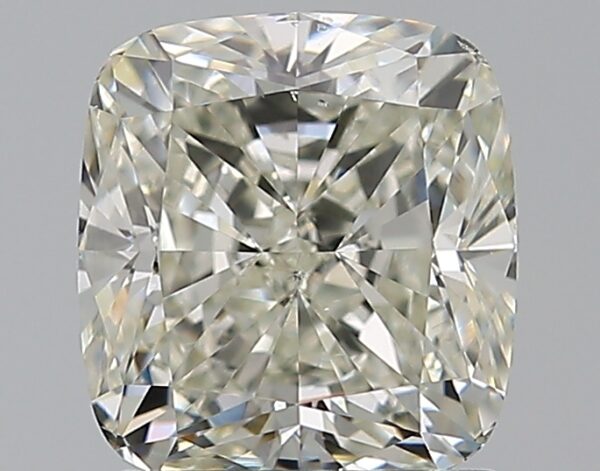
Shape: cushion
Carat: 1.5
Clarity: VS2
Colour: K
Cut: EX
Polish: EX
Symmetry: VG
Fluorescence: N
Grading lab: GIA
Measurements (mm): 6.63 x 6.12 x 4.26